Diplomacy

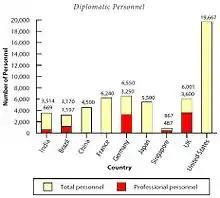
India's diplomatic personnel

Relations with the Ottoman Empire were particularly important to Italian states, to which the Ottoman government was known as the Sublime Porte. The maritime republics of Genoa and Venice depended less and less upon their nautical capabilities, and more and more upon the perpetuation of good relations with the Ottomans. Interactions between various merchants, diplomats and clergymen hailing from the Italian and Ottoman empires helped inaugurate and create new forms of diplomacy and statecraft. Eventually the primary purpose of a diplomat, which was originally a negotiator, evolved into a persona that represented an autonomous state in all aspects of political affairs. It became evident that all other sovereigns felt the need to accommodate themselves diplomatically, due to the emergence of the powerful political environment of the Ottoman Empire. One could come to the conclusion that the atmosphere of diplomacy within the early modern period revolved around a foundation of conformity to Ottoman culture.